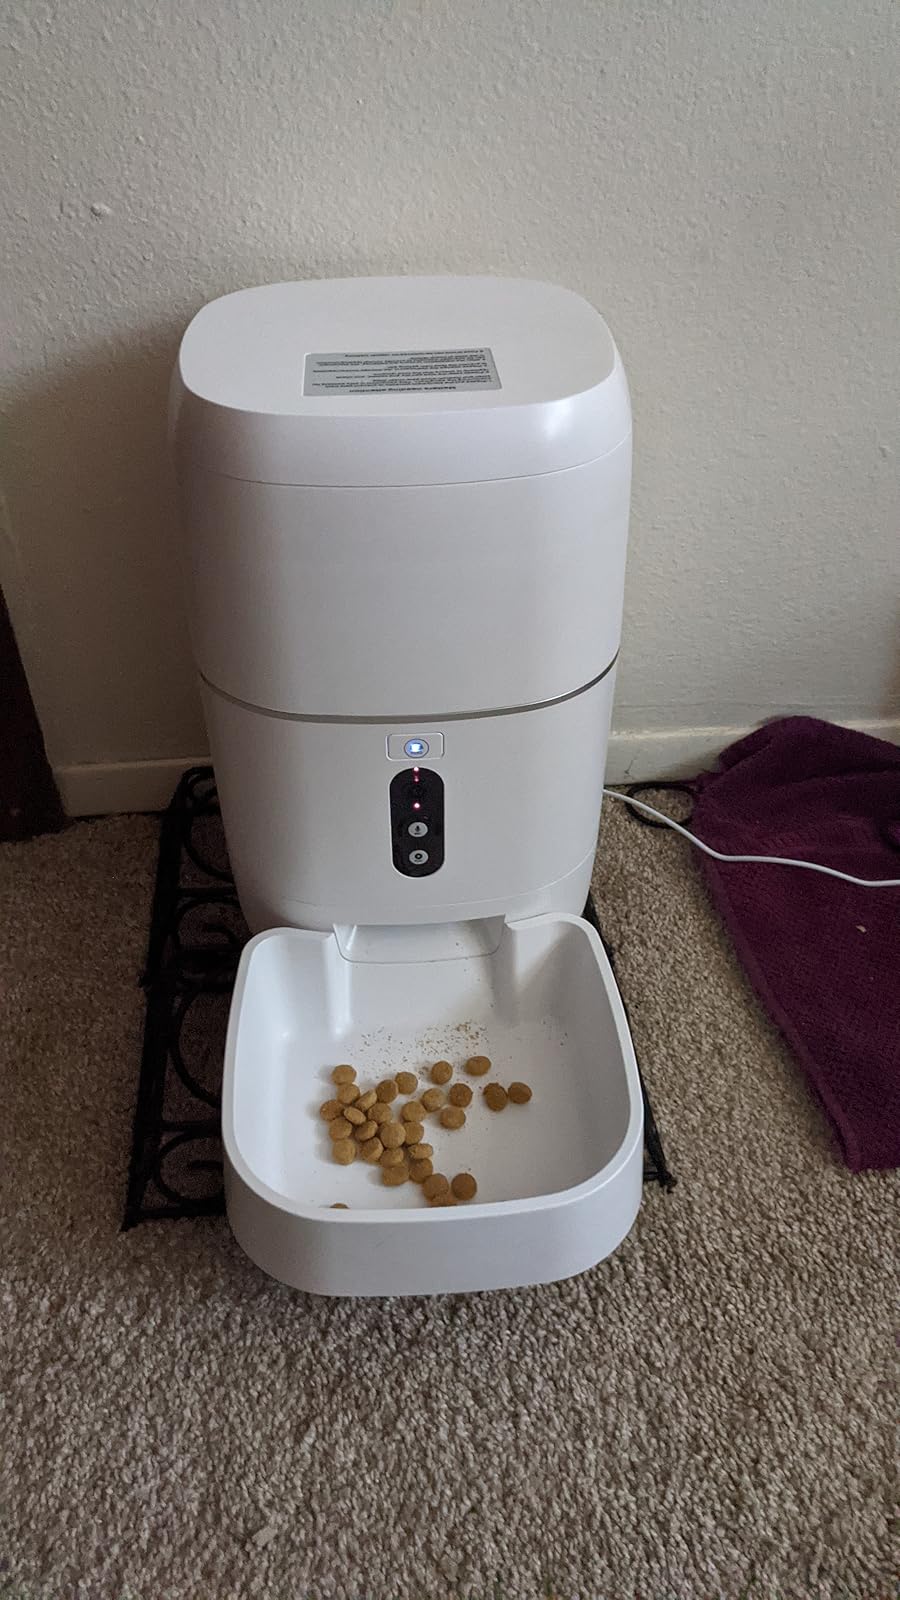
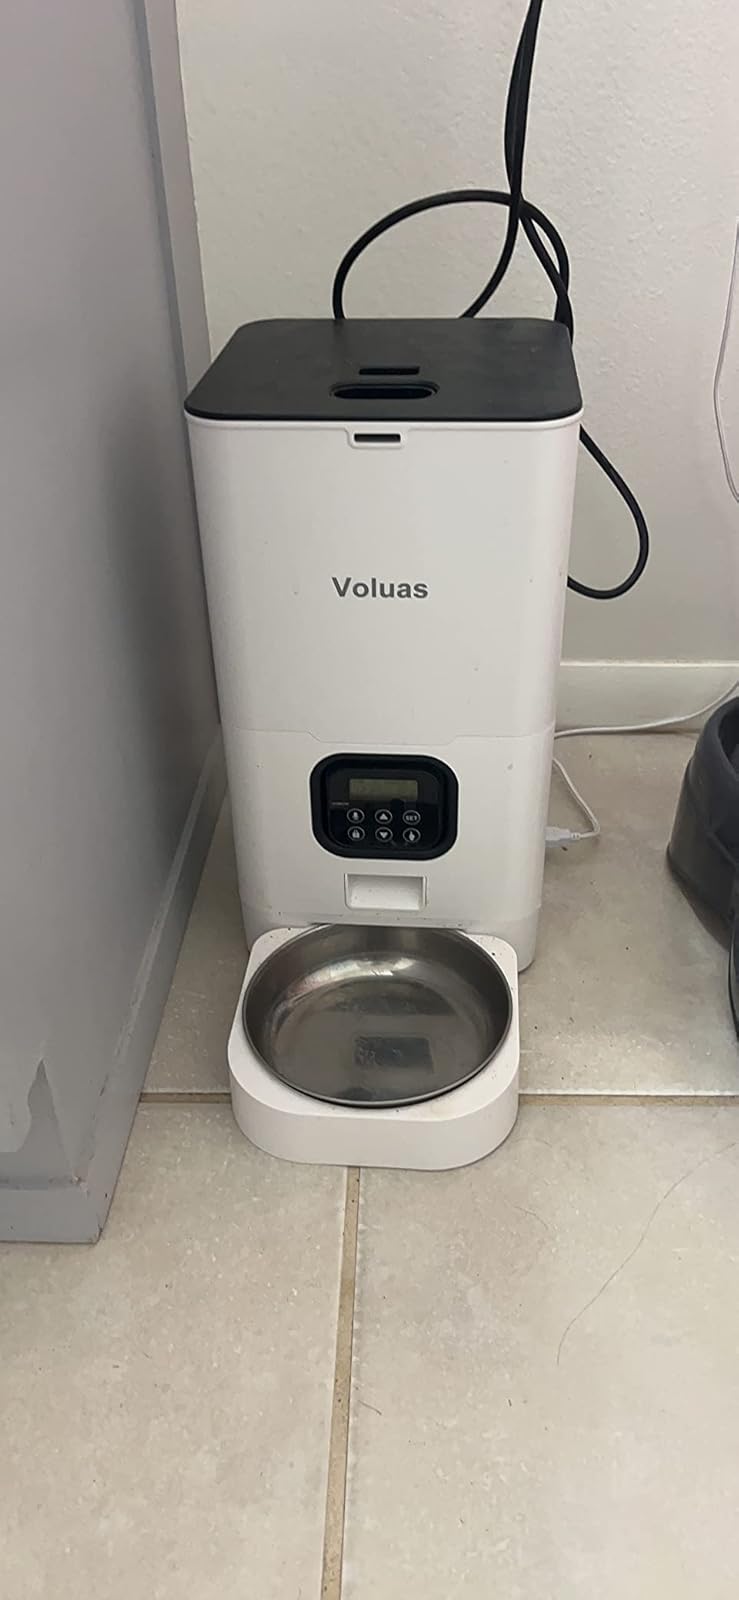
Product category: items_feeder
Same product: no